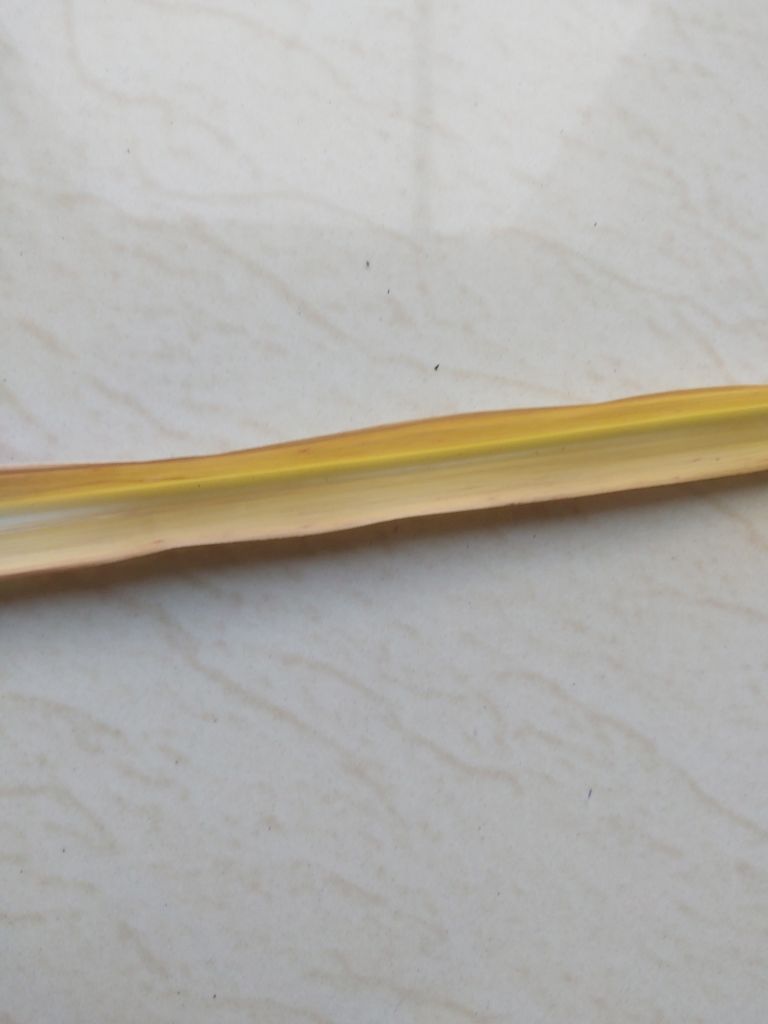
Label: Yellow Leaf